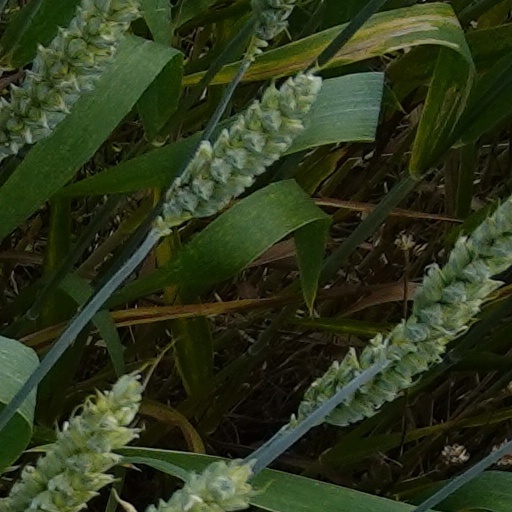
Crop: wheat